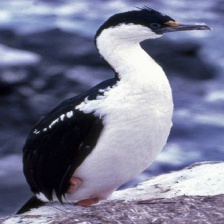
Species: IMPERIAL SHAQ
Scientific name: LEUCOCARBO ATRICEPS